Brightlingsea

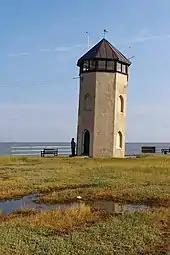
Bateman's Tower – is it or is it not leaning?

The ancient parish church of Brightlingsea stands on a hill at the northern edge of the town. The earliest surviving parts of the building, the chancel, the north and south chapels, and the eastern end of the nave and aisles, date from the 13th century. Further additions were made in the 15th century including the four-storey tower, which was completed around 1490. The church contains a number of monuments dating from the 13th to the 19th centuries. Most notable is a band of 211 square memorial tiles dating from 1872 to 1973; each tile records a Brightlingsea person who has died at sea. A marine chart dated 1590 gives Brightlingsea Church as a navigation mark. It is a Grade I listed building.